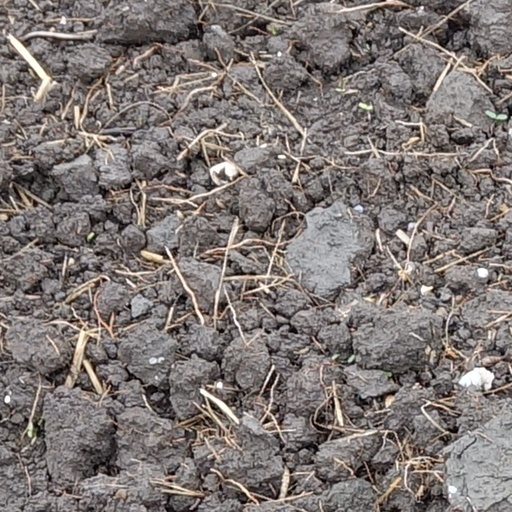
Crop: wheat